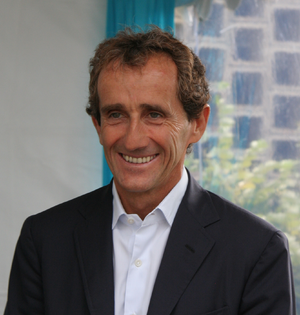
Le département de la Loire est un département français de la région Auvergne-Rhône-Alpes. Il doit son nom au fleuve qui le traverse du sud au nord sur plus de 100 km. Les habitants sont appelés Ligériens, dérivé du nom latin du fleuve Liger. L'Insee et la Poste lui attribuent le code 42. Sa préfecture est Saint-Étienne.
La Prost AP03 est une monoplace de Formule 1, conçue par les ingénieurs Alan Jenkins et Loïc Bigois, engagée par l'écurie française Prost Grand Prix en championnat du monde de Formule 1 2000. Pilotée par le Français Jean Alesi, qui a disputé ses deux précédentes saisons chez Sauber et l'Allemand Nick Heidfeld, champion 1999 du championnat intercontinental de Formule 3000, elle a eu comme pilote essayeur le Français Stéphane Sarrazin, lequel avait auparavant disputé un Grand Prix en 1999 au sein de la Scuderia Minardi.